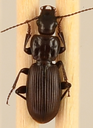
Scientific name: Pterostichus restrictus
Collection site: Niwot Ridge NEON (NIWO), plot NIWO_001